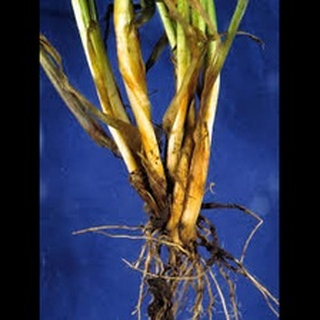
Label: wheat_common_root_rot